Black Power movement in Montreal

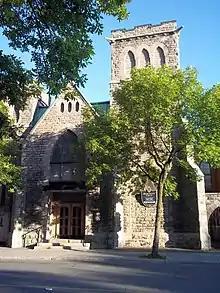
The Union United Church, the oldest religious institution of Montreal's Black community.

During the early 20th century, Montreal blacks primarily lived in the Saint Antoine district, where they were socially excluded and evicted to facilitate urban development, forcing them to disperse to other regions of Montreal. Structural racism was prevalent during the turn of the century and prevented Montreal blacks from obtaining respectable work or adequate housing.